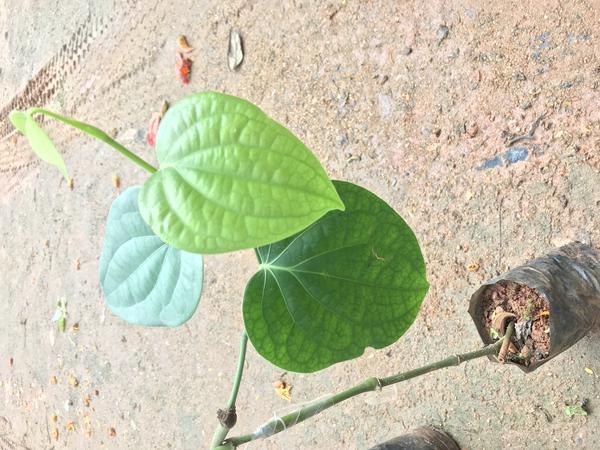
Plant: Pepper